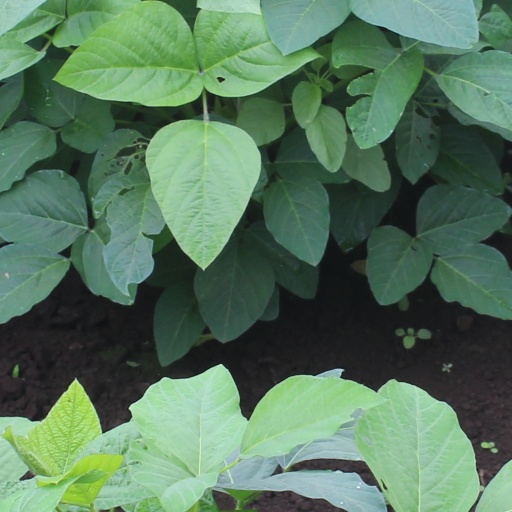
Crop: soybean